Dacrydium elatum

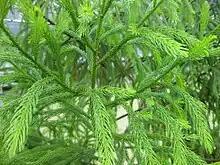

Dacrydium elatum is a species of conifer in the family Podocarpaceae. It is found in Cambodia, Indonesia, Laos, Malaysia, Thailand, and Vietnam.